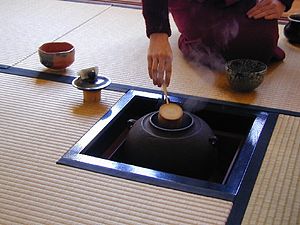
Japansk teceremoni / Billedegalleri
Japansk teceremoni er en japansk tradition, hvor drikning af te blev ophøjet til en kunstform.